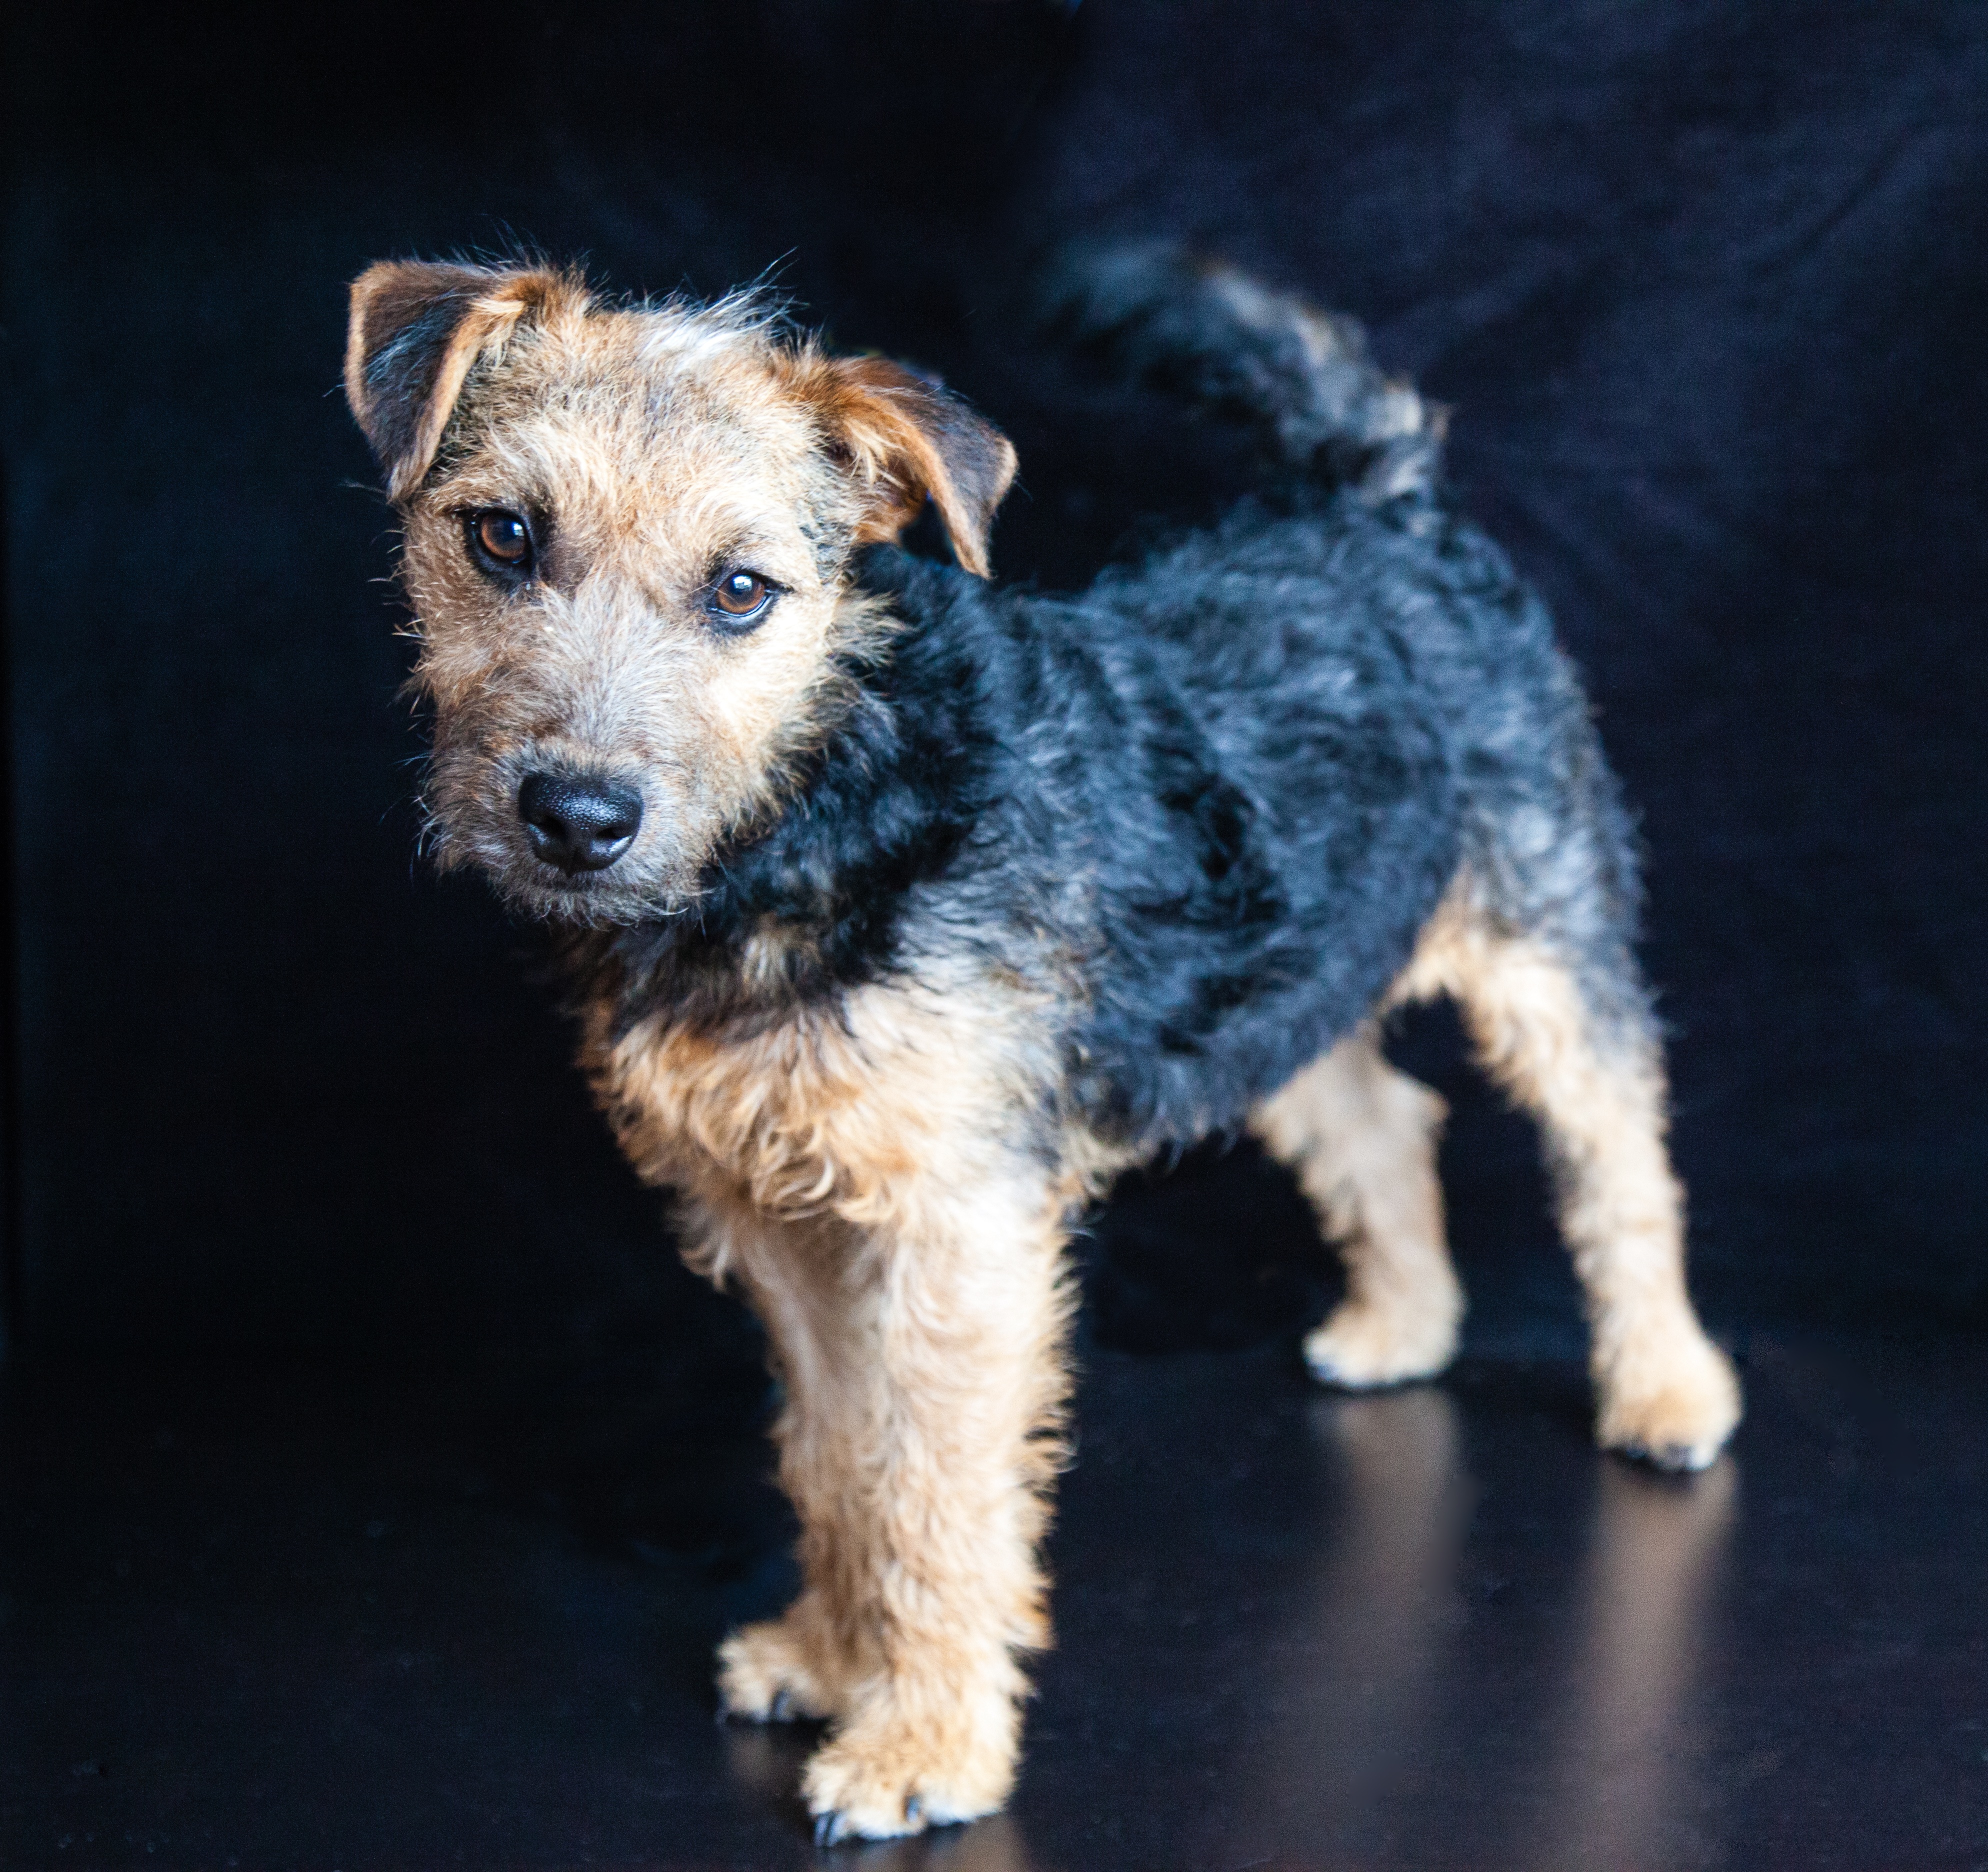
puppy, dog, cute, mammal, vertebrate, dog breed, terrier, lakeland, pedigree, cairn terrier, lakeland terrier, dog like mammal, carnivoran, australian terrier, schnoodle, glen of imaal terrier, dog crossbreeds, morkie, norwich terrier, norfolk terrier, welsh terrier, wire hair fox terrier